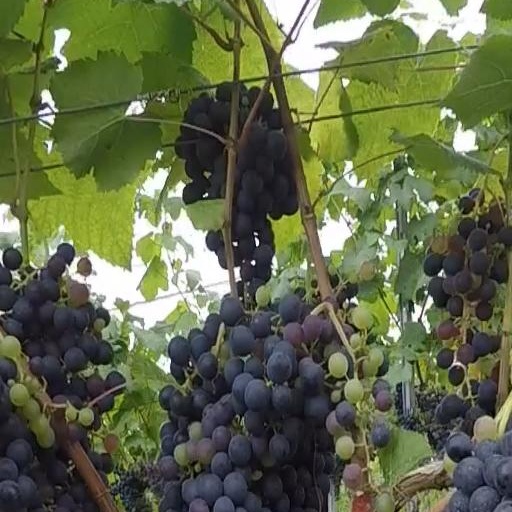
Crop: grape